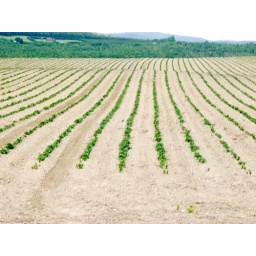
The crop includes everything from baby white and red potatoes to huge baking potatoes. Everyone in Aroostook County serves potatoes.